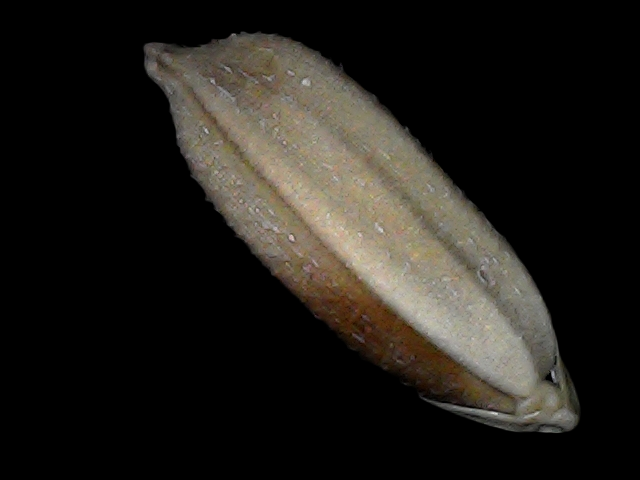
Rice variety: Br22